Sunbeam Tiger

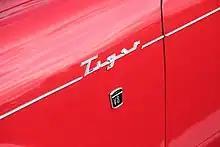
The chrome strips either side of the Tiger logo show this to be a Series I car

Shelby had hoped to be given the contract to produce the Tiger in America, but Rootes was uneasy about the closeness of his relationship with Ford, so it was decided to build the car in England. The Rootes factory at Ryton did not have the capacity to build the Tiger, so the company contracted the job to Jensen in West Bromwich. Any disappointment Shelby may have felt was tempered by an offer from Rootes to pay him an undisclosed royalty on every Tiger built.